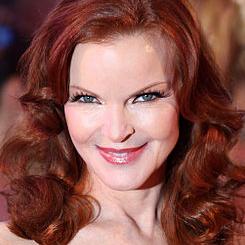
Age: 51